Elisha E. Meredith

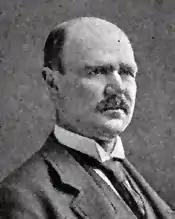

Elisha Edward Meredith (December 26, 1848 – July 29, 1900) was a U.S. Representative from Virginia.